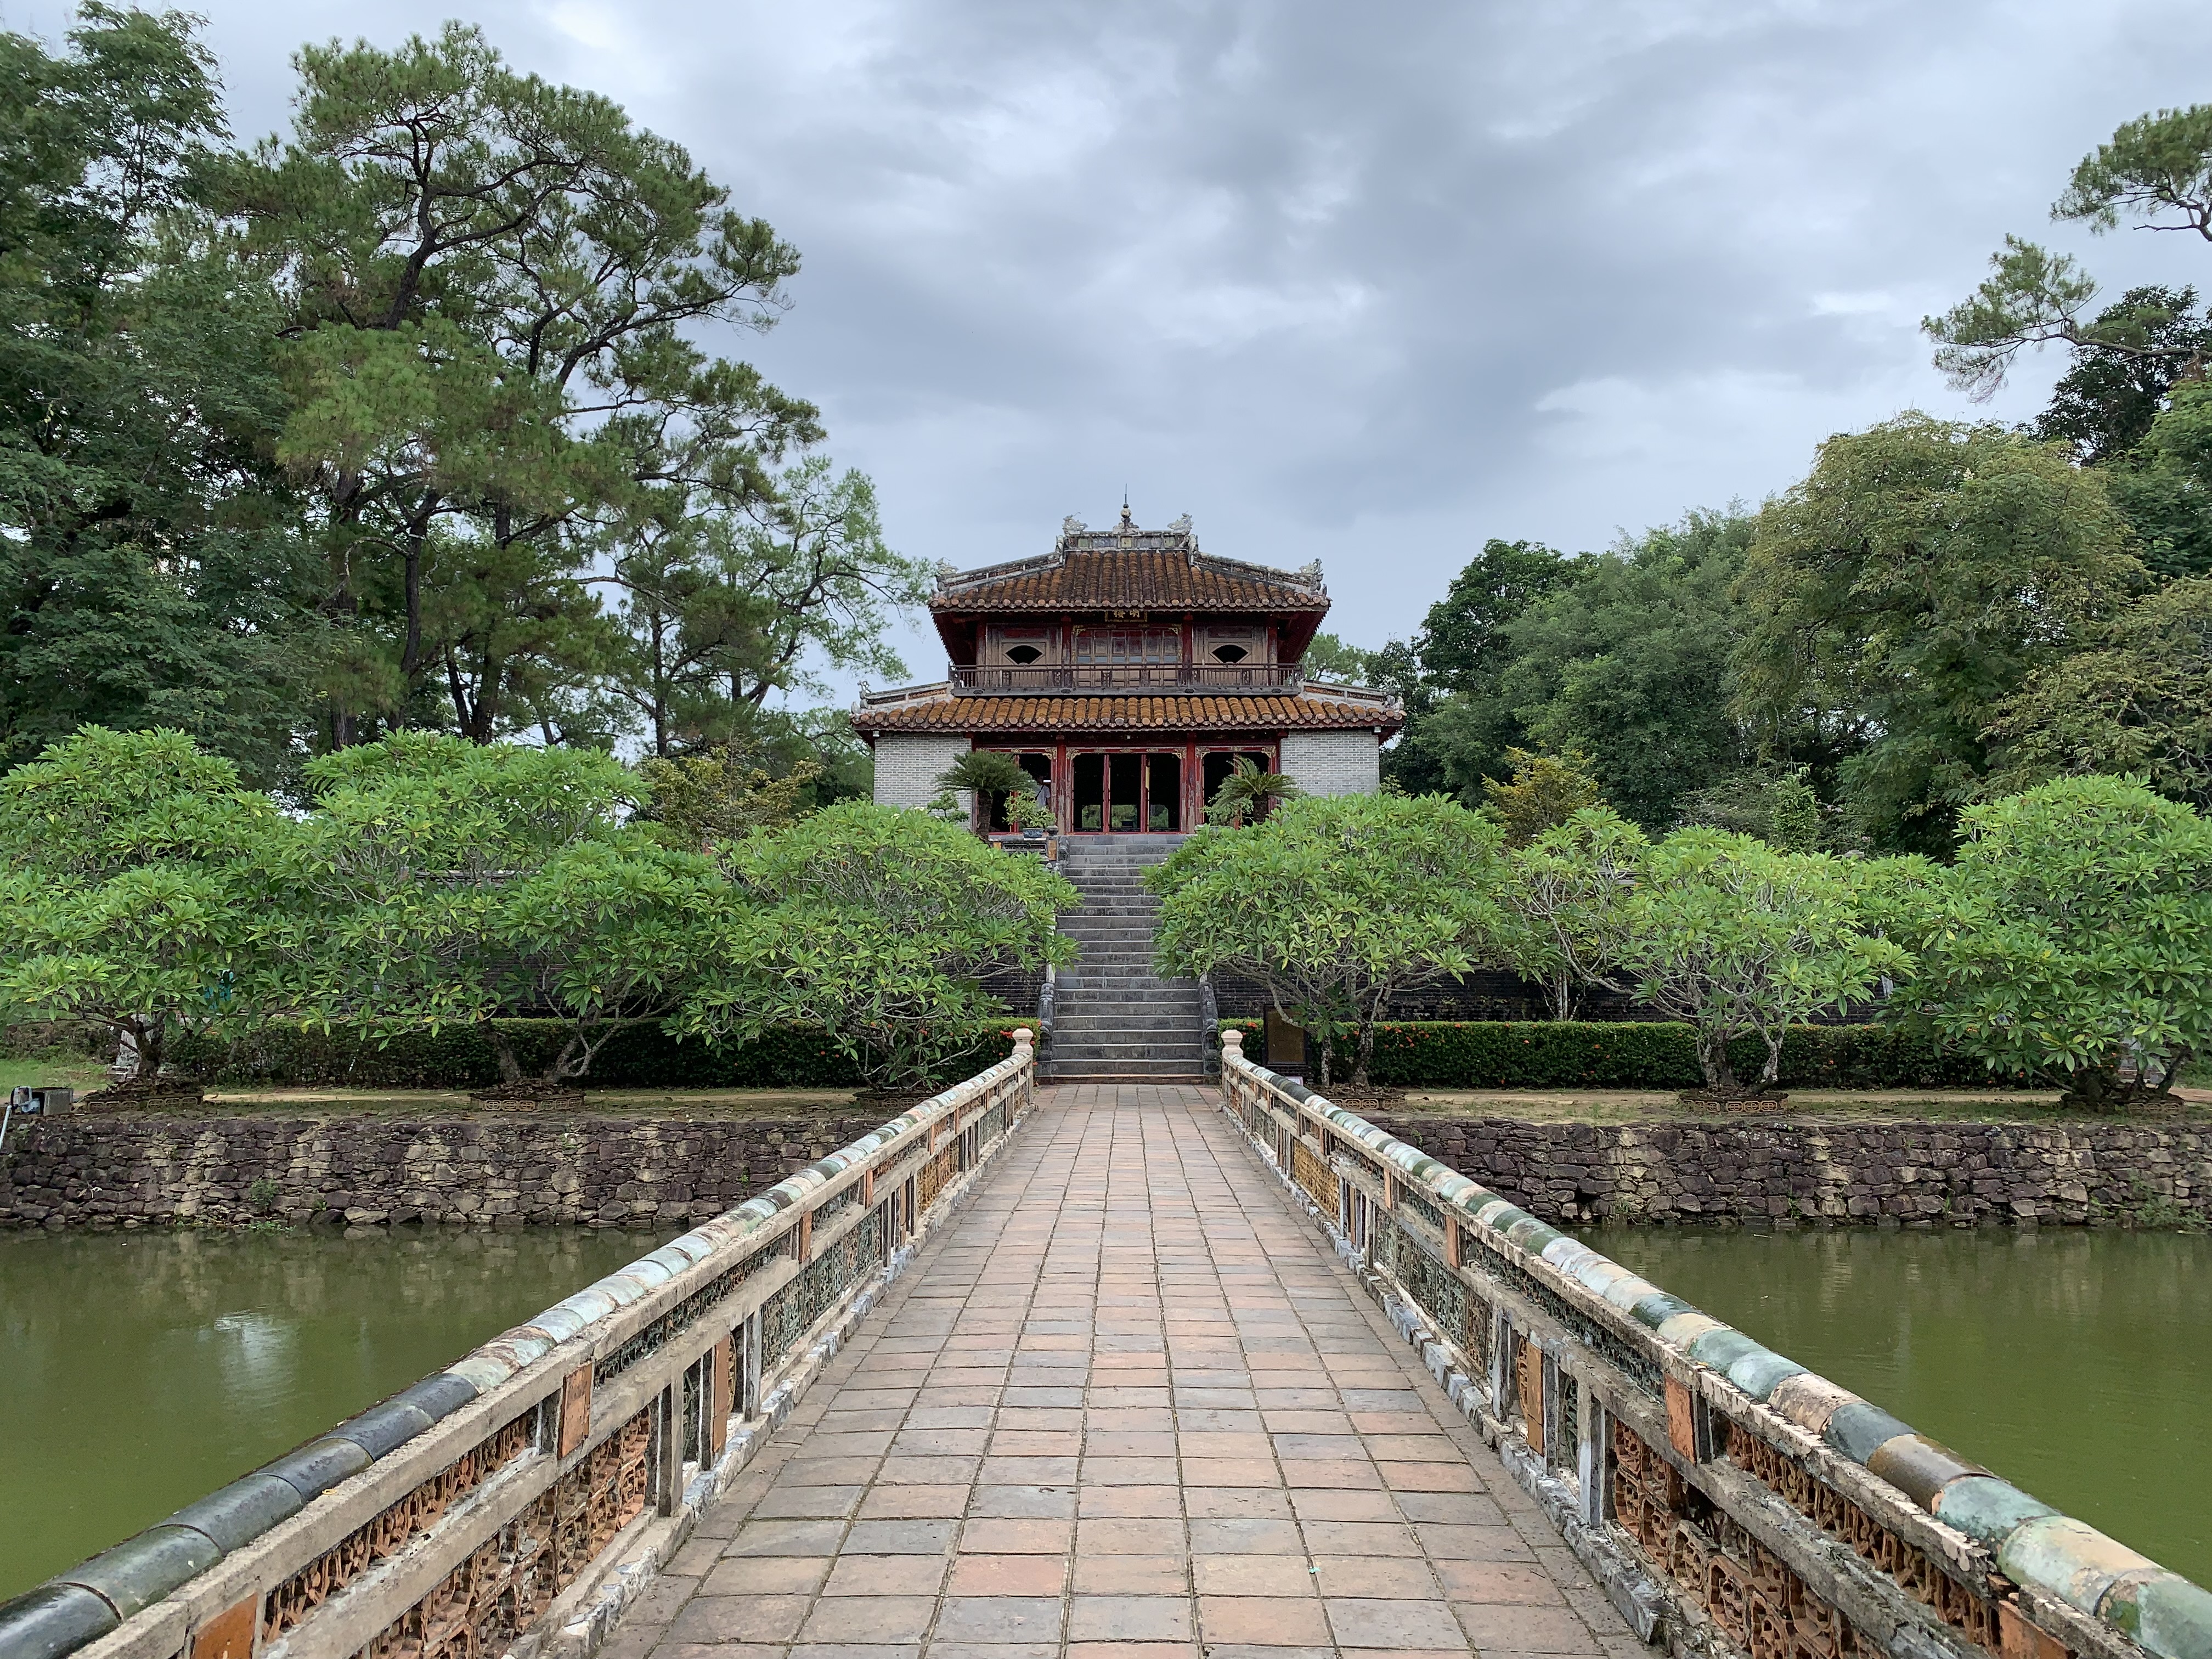
user: text: Màu chủ đạo của mái ngói trên công trình kiến trúc là gì?
assistant: text: Nâu đỏ

user: text: Có bao nhiêu tầng rõ ràng trên công trình kiến trúc chính trong ảnh?
assistant: text: Hai tầng

user: text: Công trình kiến trúc nổi bật ở cuối cầu trong ảnh có tên là gì?
assistant: text: Lầu Minh Lâu

user: text: Kiến trúc trong ảnh thuộc về triều đại nào trong lịch sử Việt Nam?
assistant: text: Nhà Nguyễn

user: text: Lầu Minh Lâu, công trình chính trong ảnh, là một phần của khu di tích lịch sử nào và nằm ở thành phố nào?
assistant: text: Lăng Minh Mạng; thành phố Huế